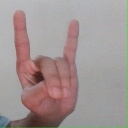
अक्षर: श